Lisa Barbuscia

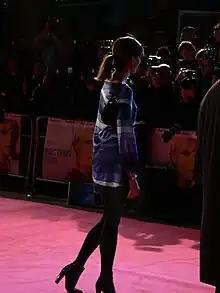
Lisa B. at the London premiere of "Factory Girl" in 2007

Lisa Barbuscia (born June 18, 1969), also known as Lisa B, is an American model, singer and actress. She is known for small roles in a number of films, including "Bridget Jones's Diary", "", and "Almost Heroes".